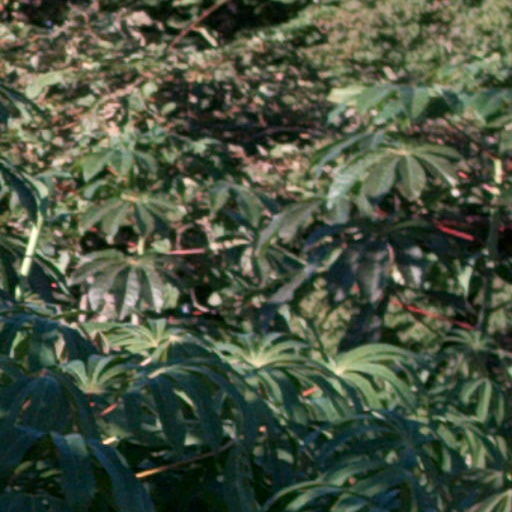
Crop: cassava